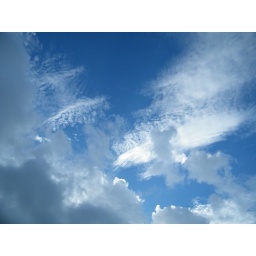
blue sky above ... chasing the blue sky brought me to Weedon Island today